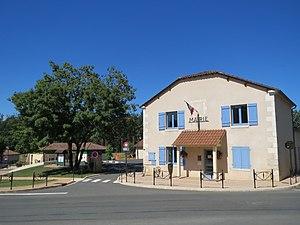
La mairie de Milhac de Nontron